Ozzy Osbourne

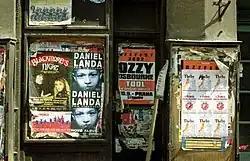
An Ozzfest concert poster (middle) on a storefront door in Prague, Czech Republic, in Summer 2002

Osbourne's commercial success of the 1980s continued with 1991's "No More Tears", featuring "Mama, I'm Coming Home". The album enjoyed much radio and MTV exposure. It also initiated a practice of bringing in outsiders (in this case Lemmy Kilmister of Motorhead) to help write Osbourne's material, instead of relying on his recording ensemble. The album was mixed by veteran rock producer Michael Wagener. Osbourne was awarded a 1994 Grammy for the track "I Don't Want to Change the World" from "Live & Loud", for Best Metal Performance. Wagener also mixed the live album "Live & Loud" released on 28 June 1993. Intended to be Osbourne's final album, it went platinum four times over, and had a peak ranking of number 22 on the "Billboard" 200 chart.. In 1992, Osbourne expressed his fatigue with touring, and proclaimed his "retirement tour" (the retirement was to be short-lived), called "No More Tours", a pun on "No More Tears". Alice in Chains' Mike Inez took over on bass and Kevin Jones played keyboards as Sinclair was touring with the Cult.